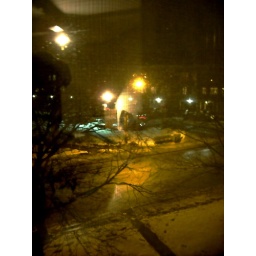
The view from my bedroom window in my apartment. Western road.